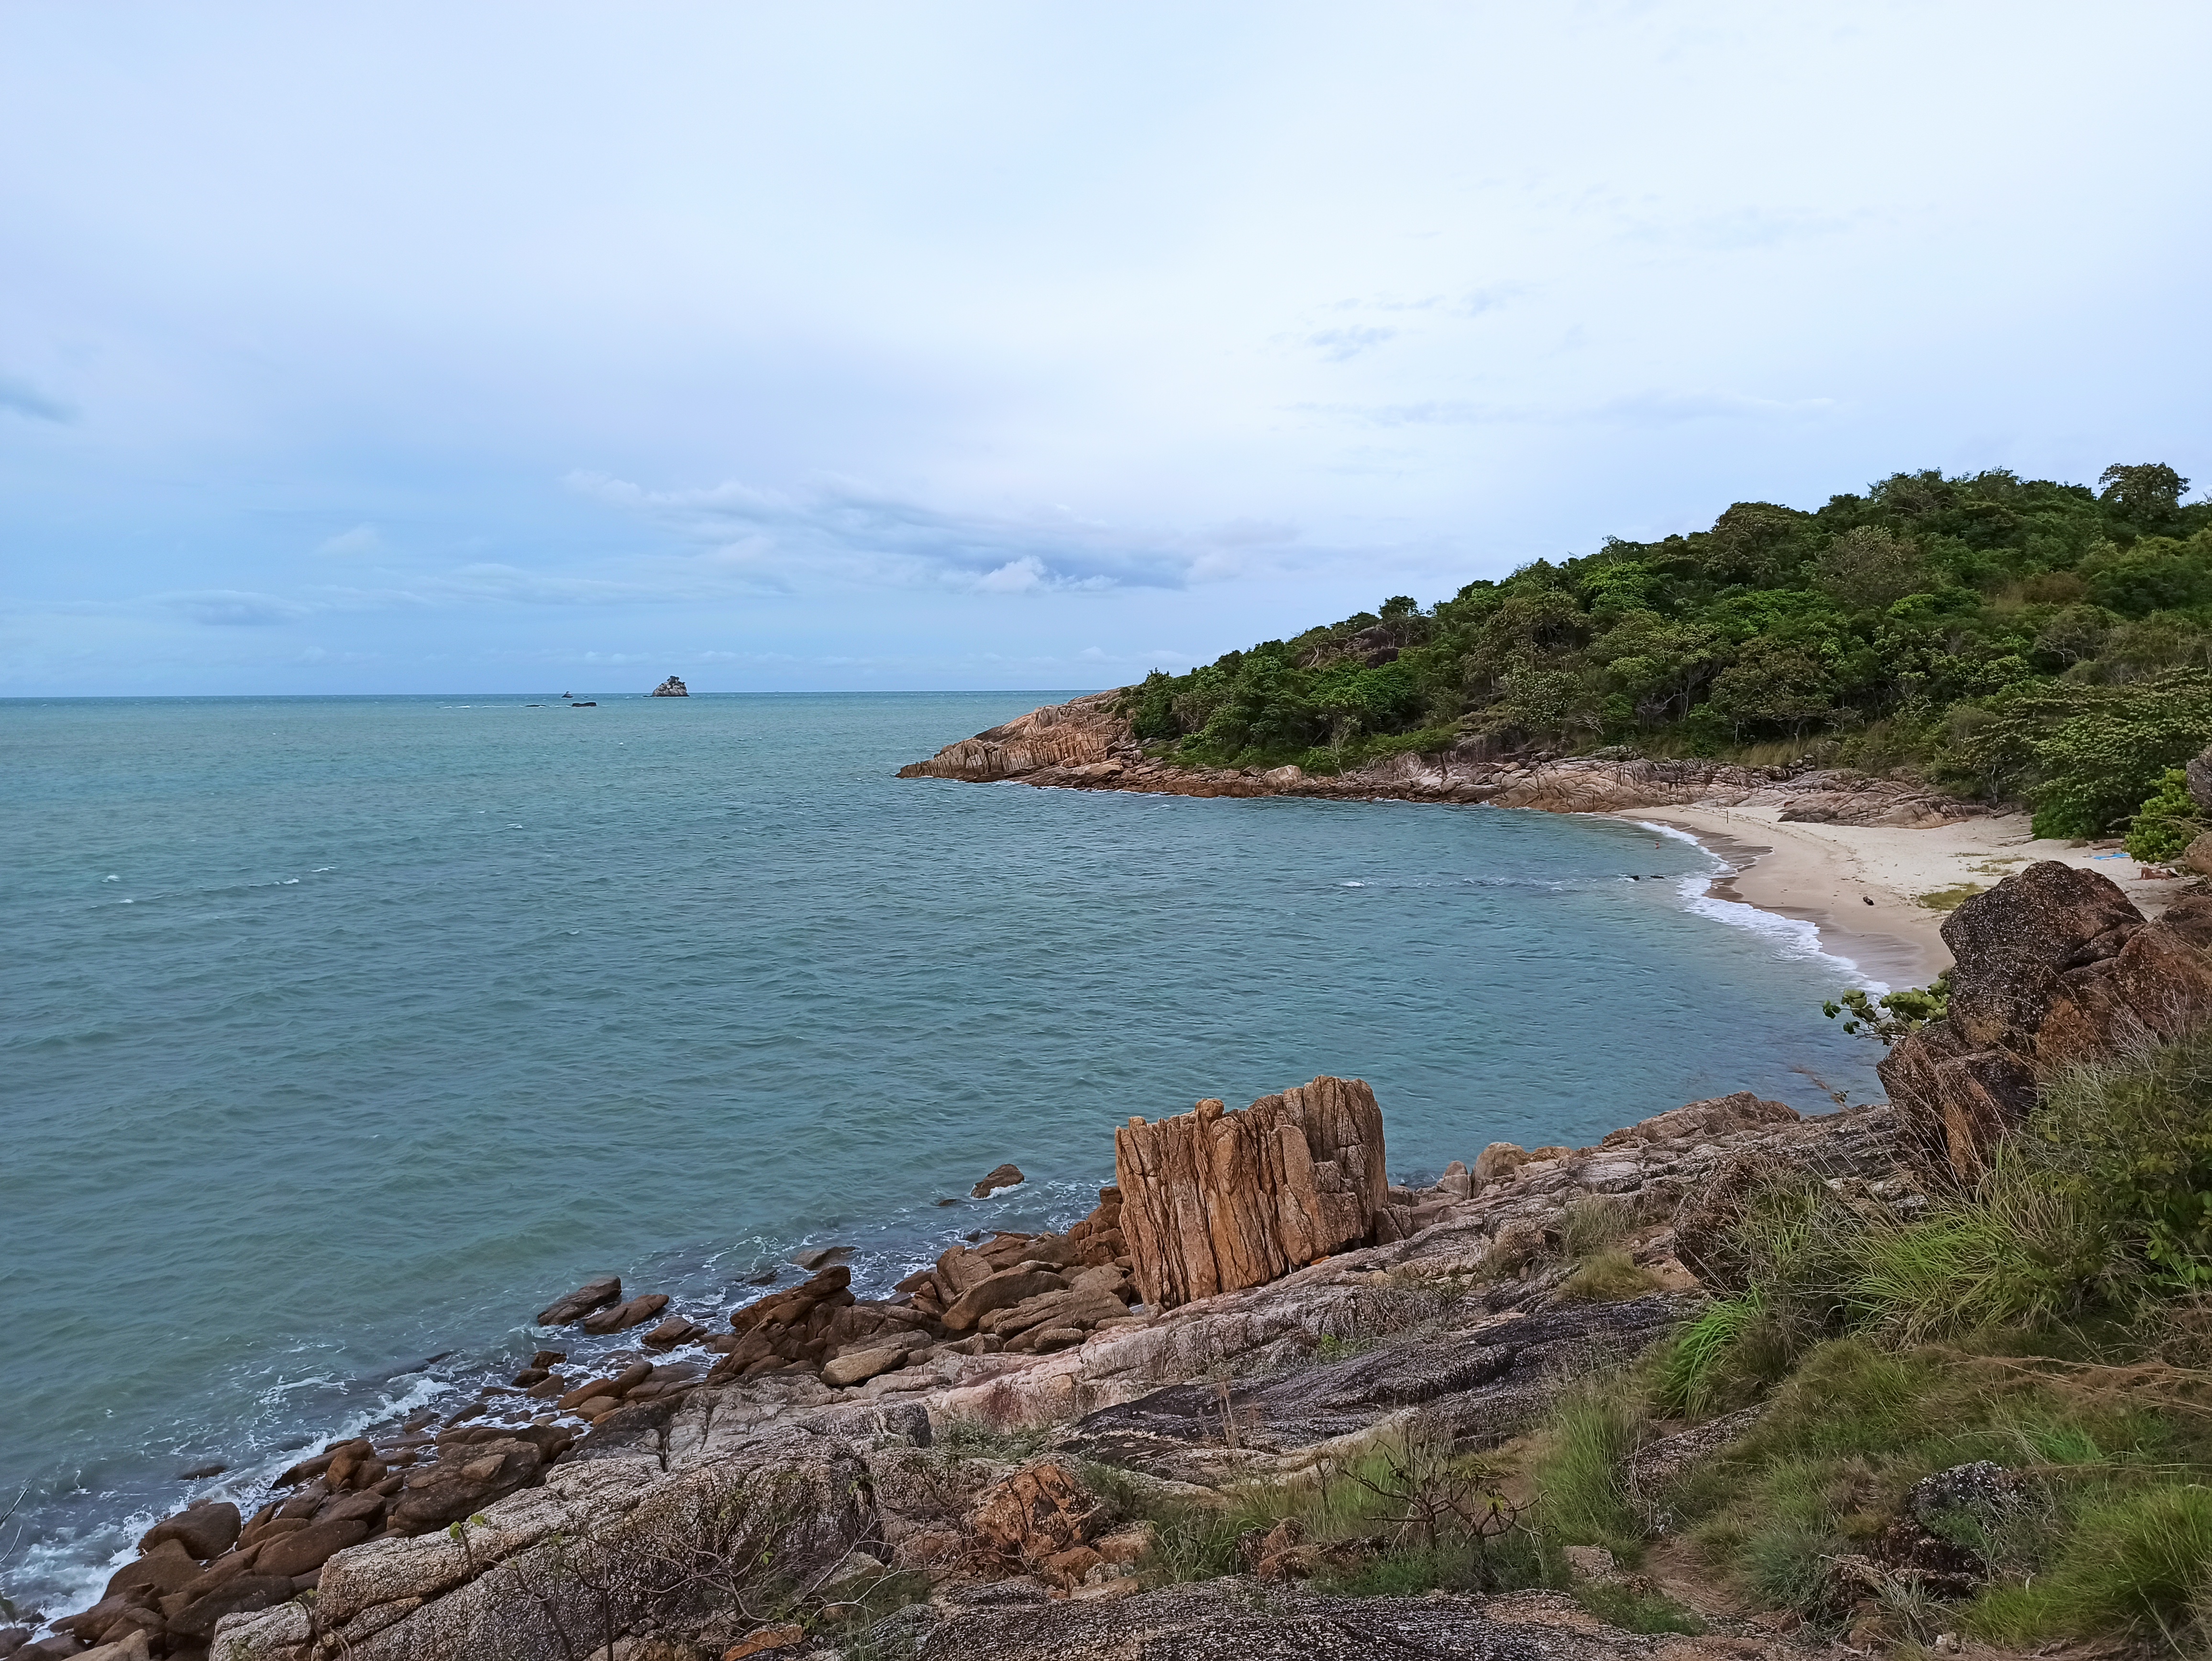
sea, grass, greenery, stones, landscape, panorama, rock, waves, sun, house, building, tropics, thailand, lagoon, water, cloud, sky, plant, natural landscape, formation, horizon, beach, wind wave, lake, klippe, island, headland, peninsula, bedrock, cove, sound, ocean, cape, coast, wave, hill, cliff, tree, inlet, mountain, Raised beach, cumulus, tourism, promontory, vacation